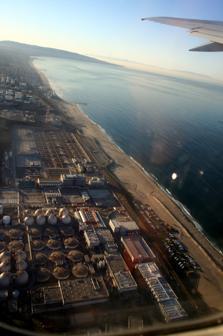
Building: Hyperion sewage treatment plant
Country: United States of America
Year built: 1950
Sewage treatment facility in Los Angeles, California The Hyperion Water Reclamation Plant from the air. Detail of one of the plant buildings designed by Anthony J Lumsden , FAIA. The Hyperion Water Reclamation Plant is a sewage treatment plant in southwest Los Angeles, California, next to Dockweiler State Beach on Santa Monica Bay . The plant is the largest sewage treatment facility in the Los Angeles Metropolitan Area and one of the largest plants in the world. Hyperion is operated by the City of Los Angeles, Department of Public Works, and the Bureau of Sanitation. Hyperion is the largest sewage plant by volume west of the Mississippi River . Los Angeles City Sanitation (LASAN) operates the largest wastewater collection system in the US, serving a population of four million within a 600 square miles (1,600 km 2 ) service area. The city's more than 6,700 miles (10,800 km) of public sewers convey 400 million gallons per day of flow from customers to its four plants. The city's wastewater system - sewers and treatment plants - operates 24 hours a day, 365 days a year to serve the needs of more than four million customers in Los Angeles, plus 29 contracting cities and agencies. There are ongoing construction projects to ensure service remains available to all of the residents in the City of Los Angeles. History Until 1925, raw sewage from Los Angeles was discharged untreated directly into Santa Monica Bay in the region of the Hyperion Treatment Plant. With the population increase, the amount of sewage became a major problem to the beaches, so in 1925 the city built a simple screening plant in the 200 acres (0.81 km 2 ) it had acquired in 1892. Even with the screening plant, the quality of the water in Santa Monica Bay was unacceptable, and in 1950 Los Angeles opened the Hyperion Treatment Plant with full secondary treatment processes. In addition, the new plant included capture of biogas from anaerobic digesters to produce heat dried fertilizer. In order to keep up with the increase of influent wastewater produced by the ever-growing city of Los Angeles, by 1957 the plant engineers had cut back treatment levels and increased the discharge of a blend of primary and secondary effluent through a five-mile (8.0 km) pipe into the ocean. They also opted to halt the production of fertilizers and started discharging digested sludge into the Santa Monica Bay through a seven-mile (11 km) pipe. Marine life in Santa Monica Bay suffered from the continuous discharge of 25 million pounds (11 kt) of sludge per month. Samples of the ocean floor where sludge had been discharged for 30 years demonstrated that the only living creatures were worms and a hardy species of clam . Additionally, coastal monitoring revealed that bay waters often did not meet quality standards as the result of Hyperion's effluent. These issues resulted in the city entering into a consent decree with the United States Environmental Protection Agency and the California State Water Resources Control Board to build significant facility upgrades at Hyperion. In 1980, the city launched a massive "sludge-out" project that upgraded the plant to full secondary treatment . Sludge digesters are used to destroy the disease-causing organisms (pathogens). The sludge-out portion of the program was completed in 1987. The $1.6 billion sludge-out to full secondary construction program replaced nearly every 1950-vintage wastewater processing system at Hyperion while the plant continuously treated 350 million U.S. gallons (1.3 billion liters) per day and met all of its NPDES permit requirements. As of 2016 [update] the plant can treat 450 million U.S. gallons (1.7 billion liters) per day, with a peak wet weather flow (partial treatment during storms) of 800 million U.S. gallons (3.0 billion liters) per day. Water going through cleaning process at the Hyperion sewage treatment plant. A majority of the water can be reclaimed, and water that is not clean enough goes to the ocean. The West Basin Municipal Water District purchases approximately 37,600 acre-feet (46.4 billion liters), or roughly 9 percent, of Hyperion's secondary effluent for treatment at the Edward C. Little Water Recycling Facility. Reclaimed water Hyperion sewage plant treats approximately 250 million U.S. gallons (950 million liters) of wastewater on a day-to-day basis. Treating this much water on a daily basis takes a lot of energy. The plant has cut costs with its own power plant that uses methane gas gathered from the waste to fuel the plant, saving money. Some of the wastewater is used for landscape irrigation, industrial processes, and groundwater replenishment. Environmental impacts Heal the Bay , an environmental advocacy group, was founded in 1985 to address ongoing water quality problems at Hyperion. The group's original goal was to keep neighboring ocean water near the plant clean. At the time Hyperion was discharging used syringes, condoms, and tampons into the ocean through a pipeline, causing harmful effects on the ocean's ecosystem, people visiting the beach, and surfers. It took two years to hold Hyperion accountable for its actions, and it took 12 years, at a cost of $12.6 billion, to have the plant discharge cleaner effluent into Santa Monica Bay. After this large-scale overhaul of the plant, Hyperion was complying with EPA and California regulations. Heal the Bay provided information to the public in 2017 when Hyperion was undergoing maintenance work on a 5-mile (8.0 km) pipeline that goes into the ocean. During this time, the plant used its emergency pipeline. This had negative impacts on local beaches such as a rise in chlorine and bacteria levels for two months. In popular culture Because of its hyper-industrial appearance and its location within the thirty-mile (48 km) " studio zone ", the Hyperion plant has been used numerous times as a location for feature films and television shows, among them Battle for the Planet of the Apes and The Terminator . References ^ King, Matt (November 27, 2013). "9 cool facts about the Hyperion Plant" . Heal the Bay. ^ "Sewers" . LA Sanitation . Los Angeles, CA: Department of Public Works . ^ a b c d "City of Los Angeles - Dept. Public Works" . ^ a b "Hyperion Water Reclamation Plant" . LA Sanitation . City of Los Angeles, Department of Public Works. 2016. ^ "Discovery Education: LA's Hyperion Water Reclamation Plant" . YouTube . ^ King, Matt (September 24, 2015). "Hyperion Update: One-Mile Outfall No Longer In Use" . Santa Monica, CA: Heal the Bay. ^ Bettina, Boxall (December 8, 1998). "Sewage Plant Is Finally Helping to Heal the Bay" . Los Angeles Times . ^ "Treated Sewage to Be Dumped Out Just One Mile From Los Angeles Beaches For a Bit" . Curbed Los Angeles . Vox Media, LLC. September 9, 2015. ^ John Landis, "Trailers From Hell - Battle for the Planet of the Apes" Further reading Horenstein, B., Hernandez, G., Raspberry, G., Crosse, J. (1990) "Successful dewatering experience at Hyperion wastewater treatment plant", Water Science and Technology , v. 22, p. 183-191 Jones-Lepp, T. and Stevens, R. (2007) "Pharmaceuticals and personal care products in biosolids/sewage sludge: the interface between analytical chemistry and regulation", Analytical & Bioanalytical Chemistry, v. 387, p. 1173–1183 External links West Basin Municipal Water District Urban Water Management Plan (2010) Archived 2012-04-20 at the Wayback Machine Hyperion Honored as One of APWA's Top 10 Public Works Projects of the Century 33°55′30″N 118°25′47″W / 33.92500°N 118.42972°W / 33.92500; -118.42972 v t e Power stations in California Battery storage (≥10 MW ) Beacon BESS 1 Elkhorn Battery Biomass (≥10 MW ) Hyperion DGUP Puente Hills Energy Recovery Sunshine Gas Producers Coal Argus Cogeneration Plant Geothermal Coso The Geysers Imperial Valley Mammoth Natural gas Alamitos Energy Center Donald Von Raesfeld Power Plant Gateway Generating Station Glenarm Power Plant Huntington Beach Energy Project Los Esteros Critical Energy Center Metcalf Energy Center Midway Sunset Moss Landing Power Plant Russell City Energy Center Valley Nuclear Diablo Canyon Hydro- electric Conventional Balch Powerhouse Belden Powerhouse Big Creek No. 1, 2, 2A, 3, 4 and 8 Camino Powerhouse Caribou No. 1 and 2 Devil Canyon Folsom Dam Jaybird Powerhouse Keswick Dam Loon Lake Powerhouse Mammoth Pool Powerhouse Moccasin Powerhouse New Bullards Bar Dam New Don Pedro Dam New Exchequer Dam New Melones Dam Oroville Dam Parker Dam Pine Flat Dam San Francisquito No. 1 Shasta Dam Trinity Dam White Rock Powerhouse William E. Warne Pumped- storage Castaic Helms J.S. Eastwood O'Neill Thermalito William R. Gianelli Solar PV Antelope Valley Solar Ranch Beacon Solar Project Blythe Solar Power Project California Flats Solar Project California Valley Solar Ranch Campo Verde Solar Project Catalina Solar Project Centinela Solar Energy Project Desert Stateline Solar Facility Desert Sunlight Solar Farm Imperial Solar Energy Center South Imperial Solar Energy Center West McCoy Solar Energy Project Mount Signal Solar Panoche Valley Solar Farm Solar Star Springbok Solar Farm Topaz Solar Farm Thermal Genesis Solar Energy Project Ivanpah Solar Power Facility Mojave Solar Project Solar Energy Generating Systems Wind Alta Wind Energy Center Altamont Pass Wind Farm San Gorgonio Pass Wind Farm Shiloh Wind Power Plant Tehachapi Pass Wind Farm